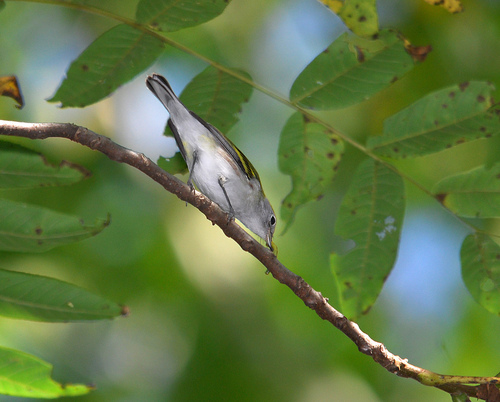
the bird is small and grey with yellow details on the wings.
this is a white bird with yellow feathers and a small white beak.
the bird has a white belly and flank and a think tail feather with a black round eye.
this is a green and black stripe bird with a white bellyfeaturing a white undercarriage (breast, belly, abdomen), this bird has hints of yellow in it's otherwise brown secondaries.
this bird has feathers that are yellow and grey and has a white belly
this particular bird has a belly that is white and gray
this bird is white with black and has a very short beak.
this tiny bird has a white under belly, with black and yellow wings.
this bird is grey with white and has a very short beak.
Species: Chestnut Sided Warbler